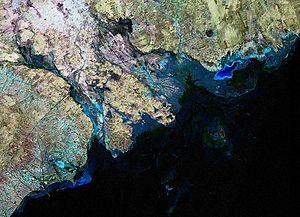
Image satellite de l'archipel des îles Kneiss en Tunisie العربية: صورة من قمر صناعي لأرخبيل الكنايس في تونس
Kneiss est un archipel de petites îles tunisiennes situées à quelques kilomètres des côtes et cinquante kilomètres au sud de Sfax.